Holloway-Walker Dollarhite House

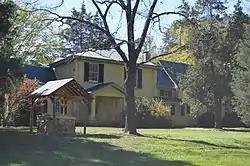
Front of the house

Holloway-Walker-Dollarhite House is a historic home located near Bethel Hill, Person County, North Carolina. It consists of a -story block with a shed addition and Georgian details dated to the late-18th century; a two-story, mid-19th century central block with Greek Revival style trim; and a -story, early-19th century section moved to the property in 1976. The early-19th century section is connected to the main block by a modern addition.